Miroslav Šatan

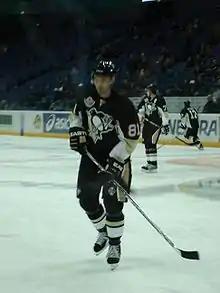
Šatan with the Pittsburgh Penguins

On 3 July 2008, Šatan signed a one-year contract with the Pittsburgh Penguins. During the 2008–09 season, Šatan was placed on waivers by Pittsburgh on 4 March 2009, the same day as the NHL trade deadline, not long after playing in his 1,000th NHL game. Having not been claimed by another team, Šatan was assigned to the Penguins' American Hockey League (AHL) affiliate, the Wilkes-Barre/Scranton Penguins. In Wilkes-Barre, Šatan had three goals and nine points in ten games. Various reports credited him with being upbeat and a good influence, especially with the younger players.